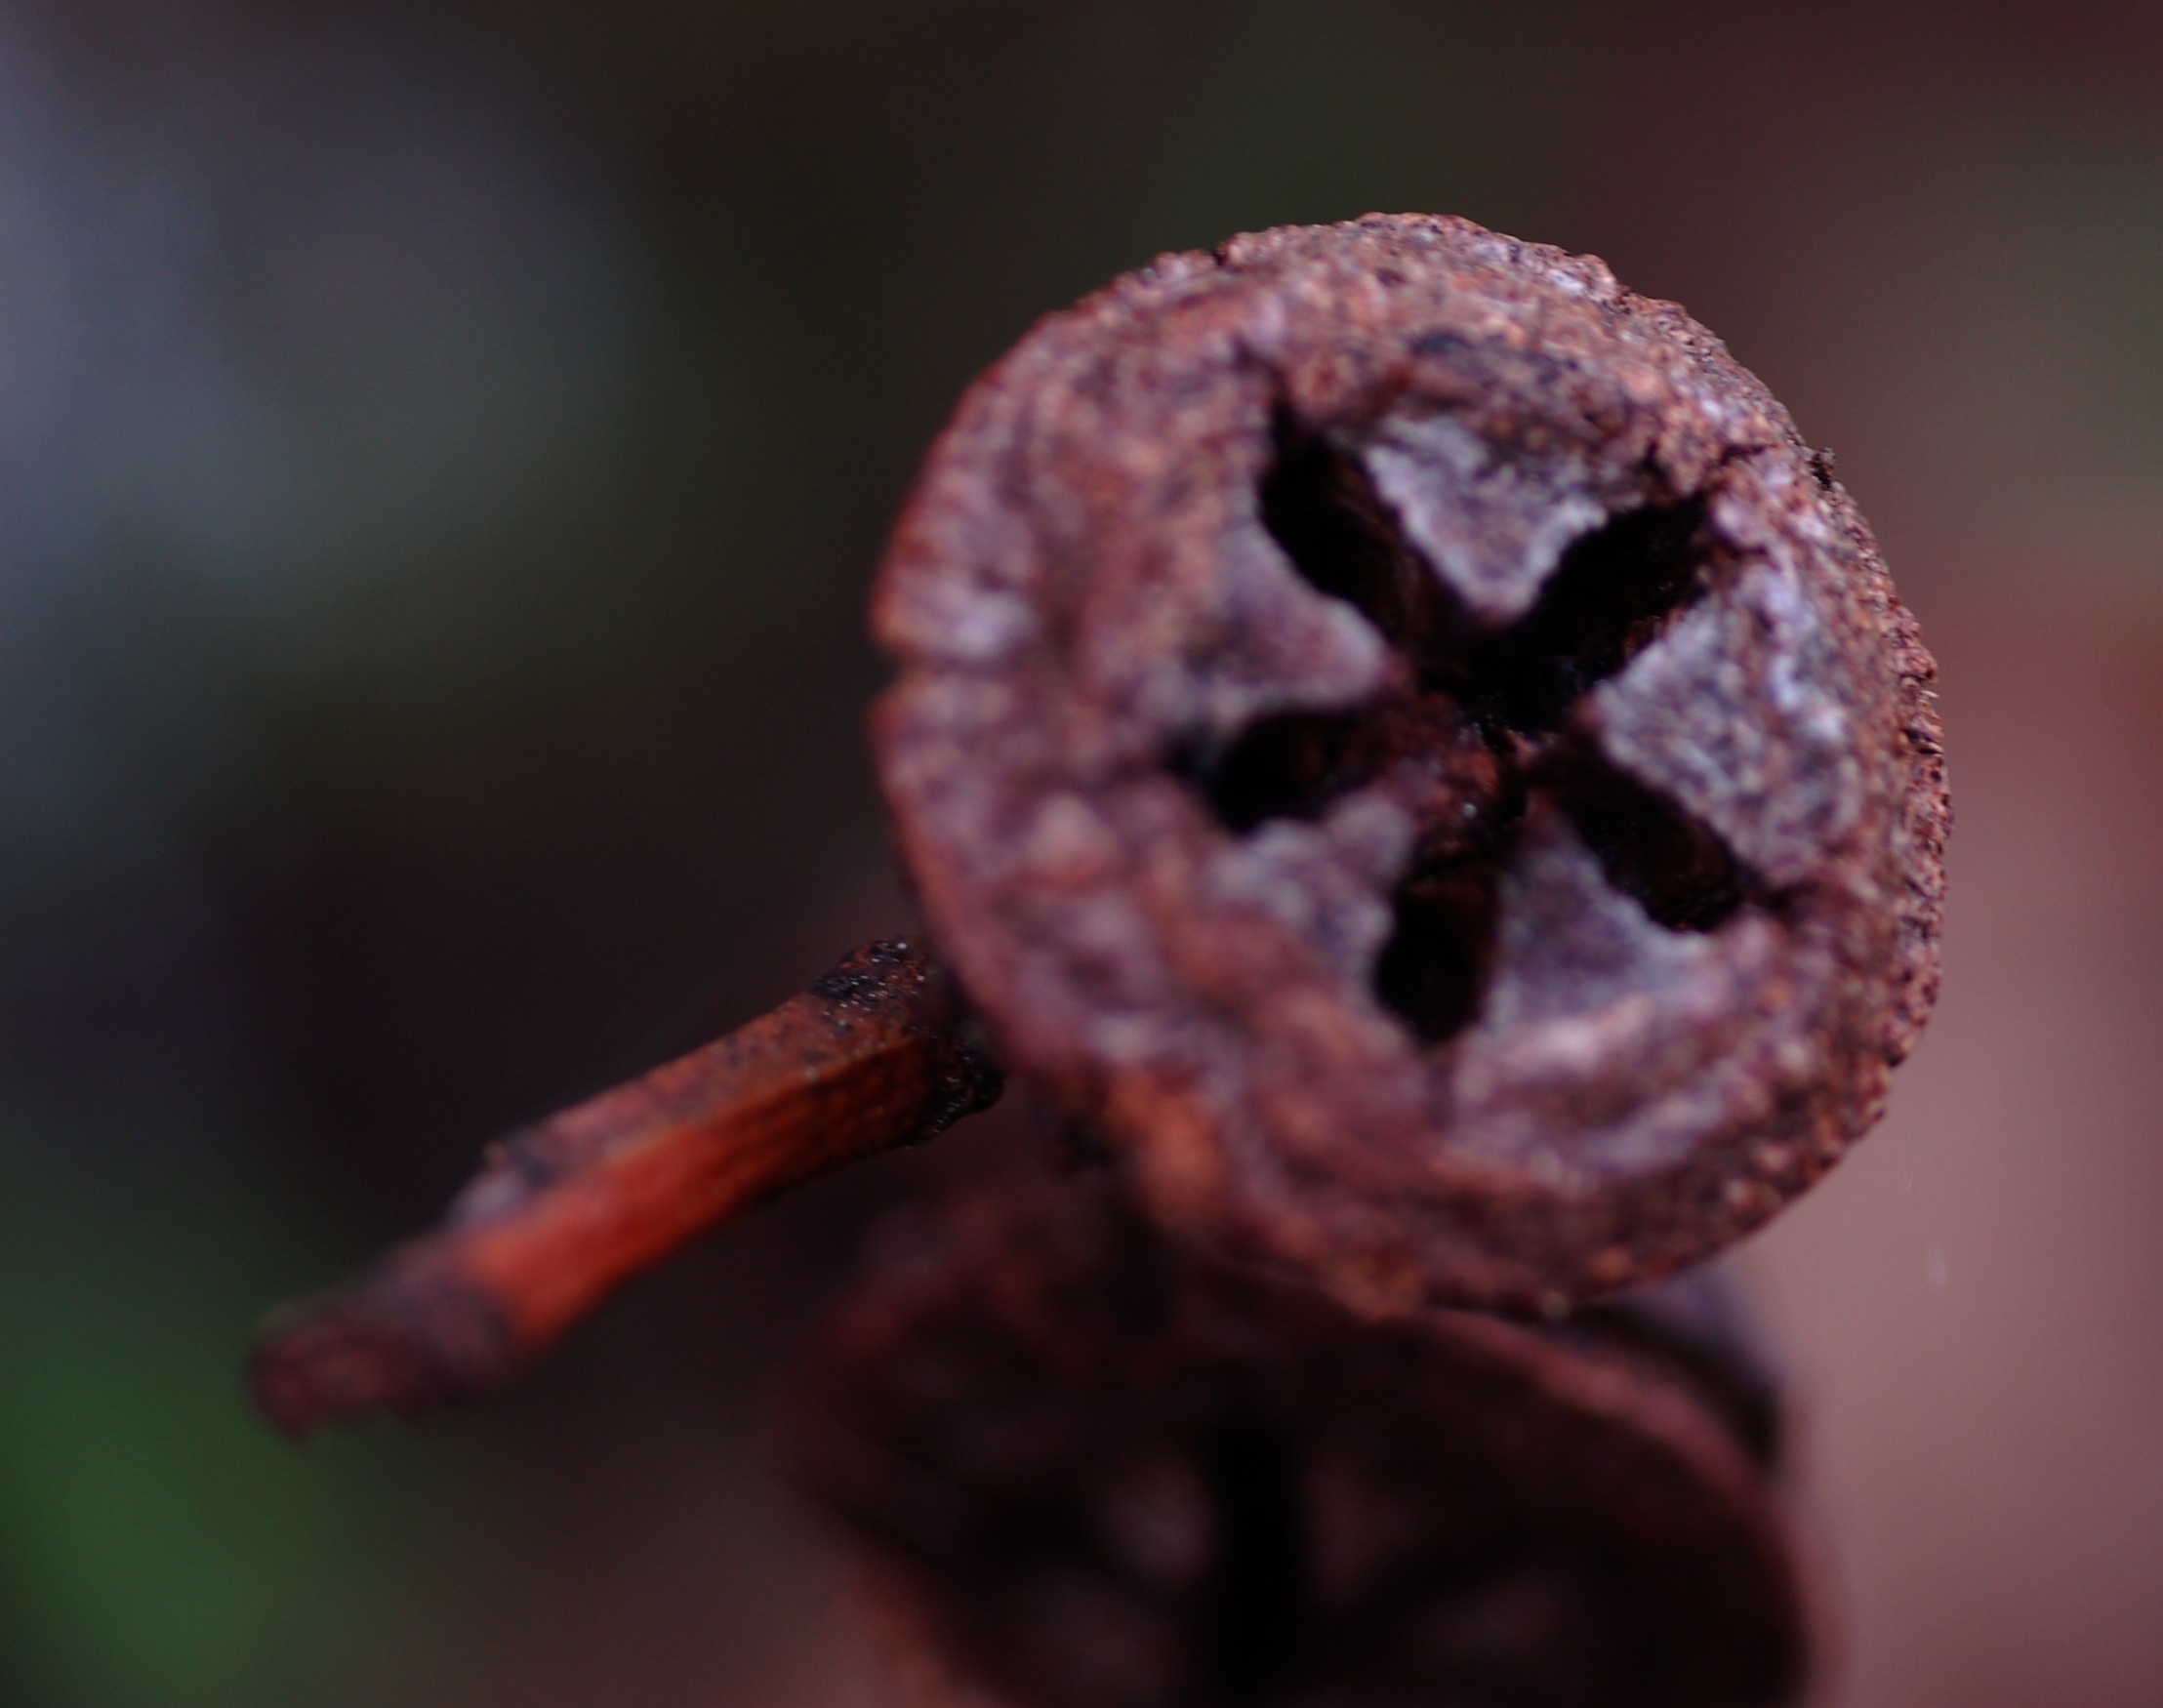
nature, plant, photography, leaf, seed, flower, petal, red, flora, close up, eucalyptus, macro photography